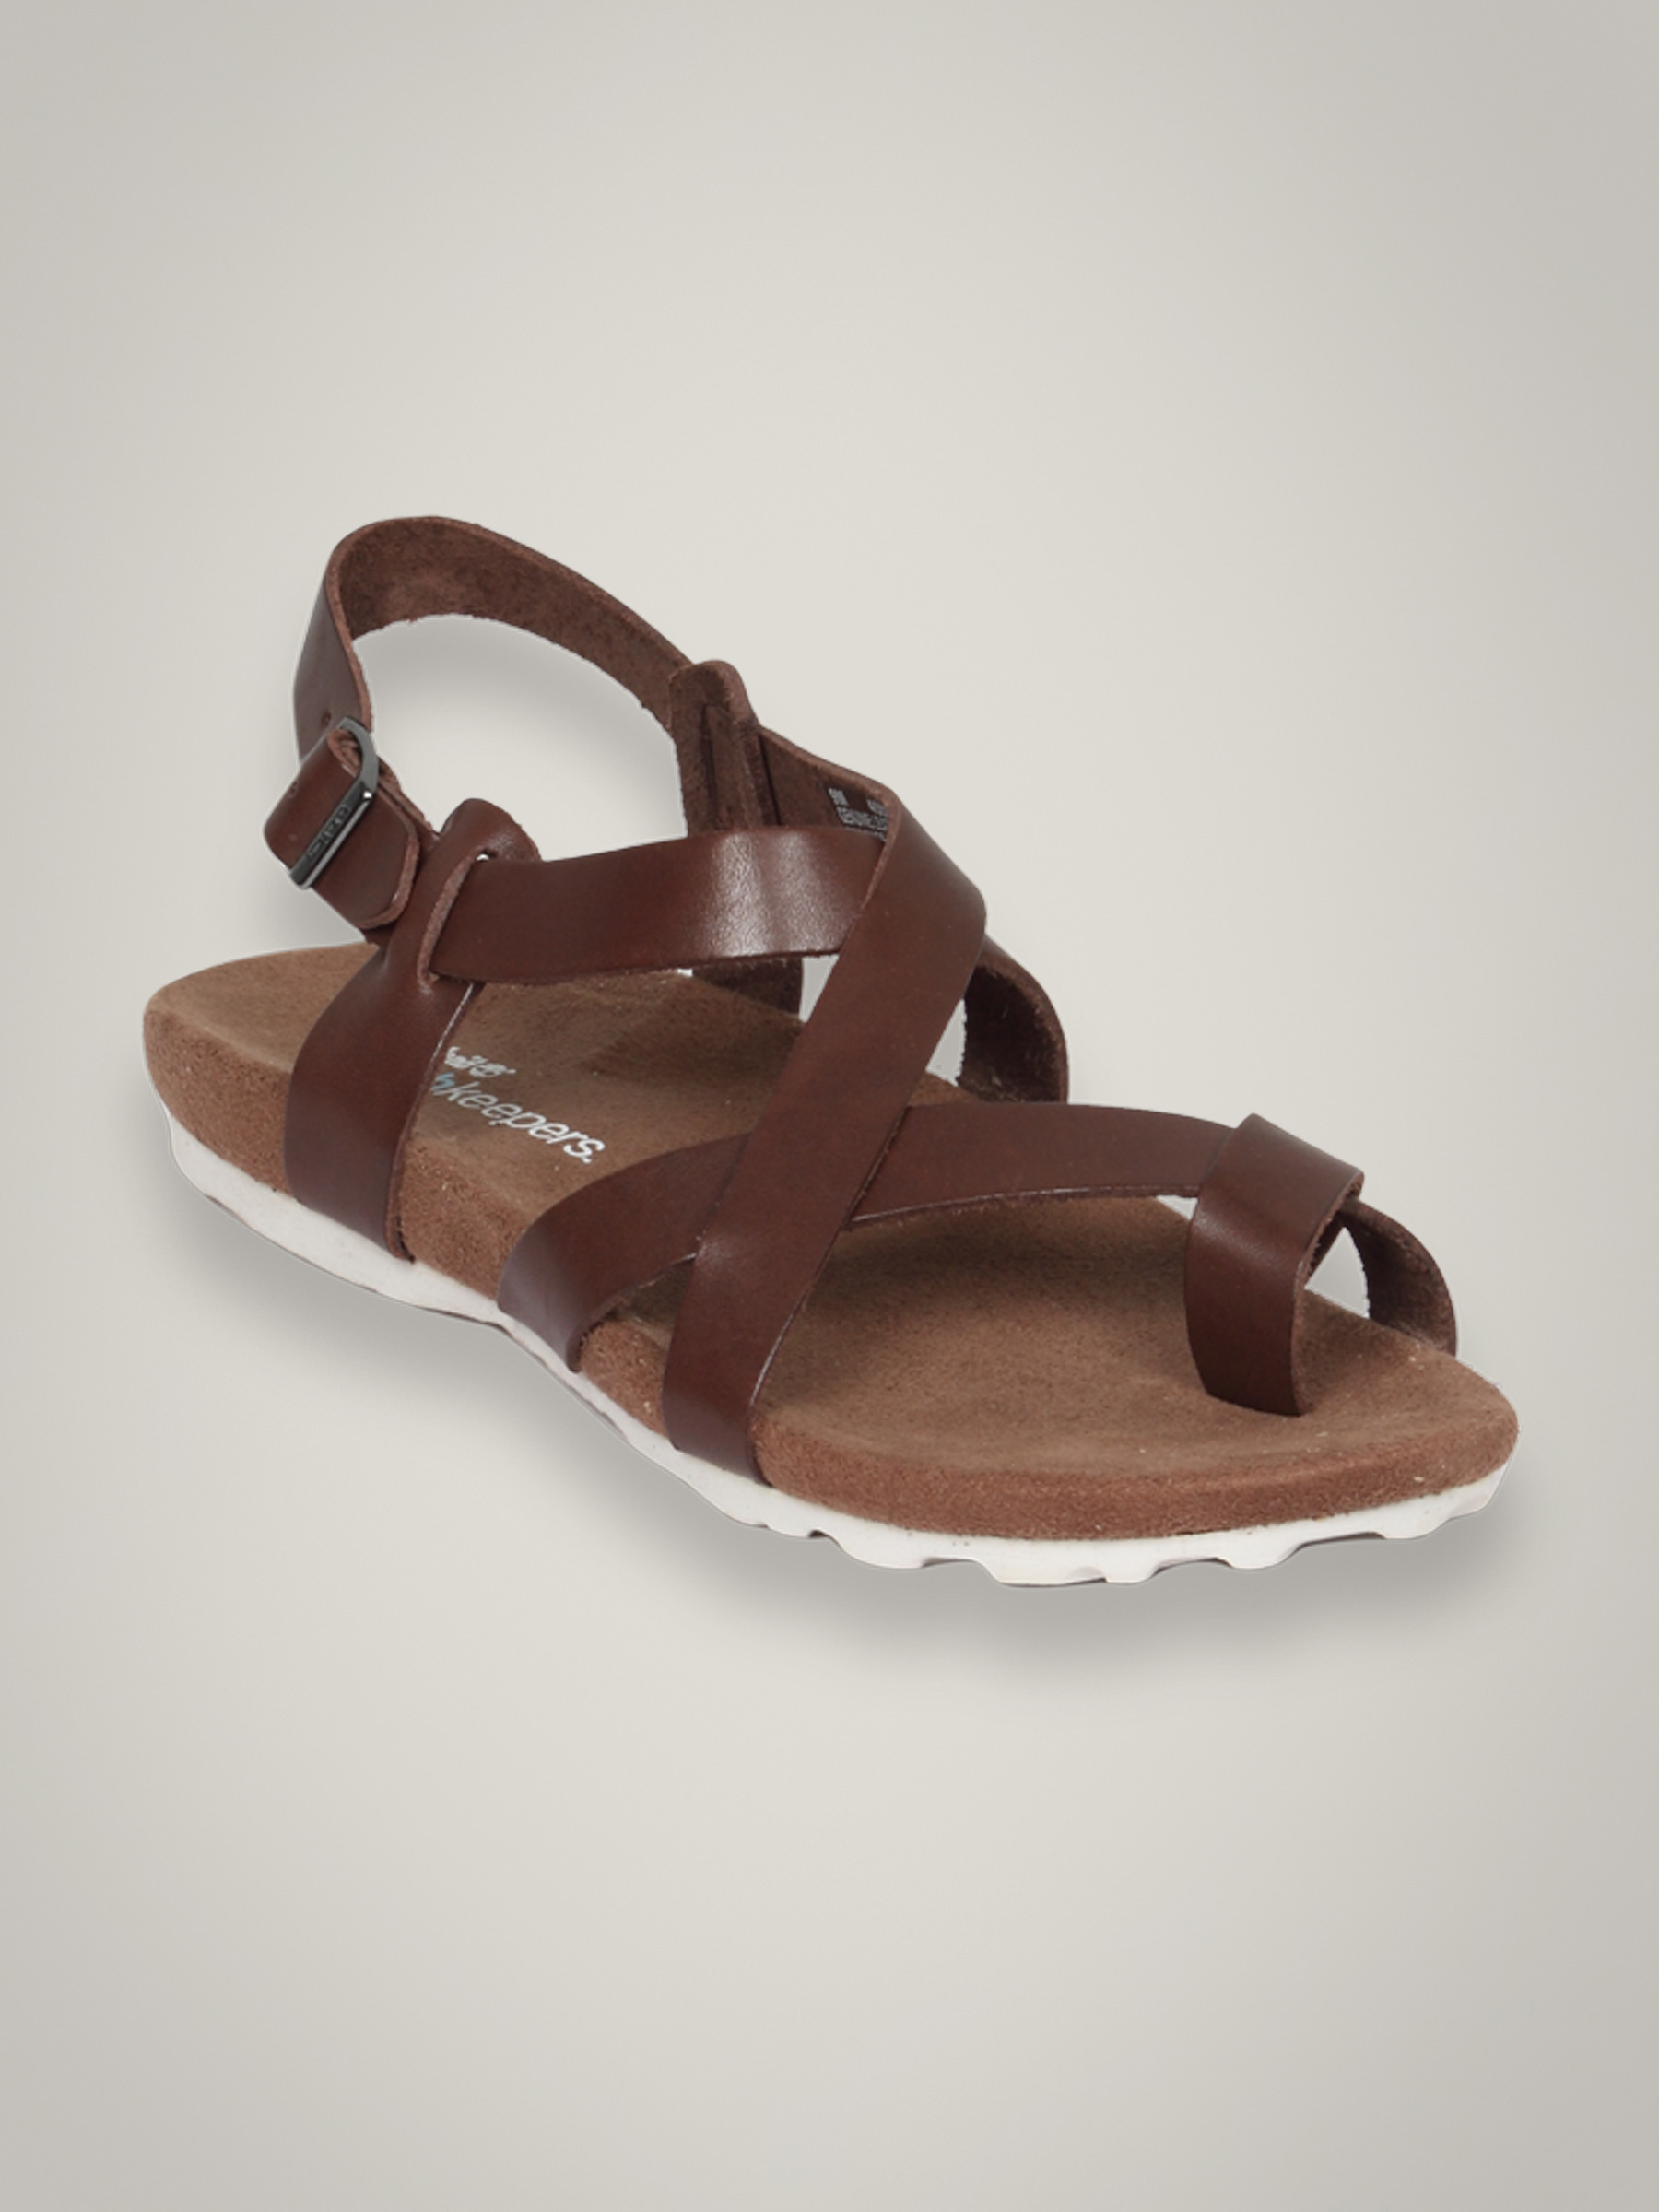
Timberland Men City Brown Floater
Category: Footwear / Sandal / Sandals
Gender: Men
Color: Brown
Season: Summer 2011
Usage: Casual